Last Post Fund

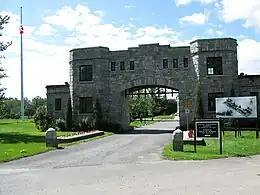
Entry to the National Field of Honour

Once eligibility is determined for assistance under the Funeral & Burial Program, the Last Post Fund will provide money for funeral expenses and professional services (up to $7,376 at the Funeral Home). In addition, the cost of cremation, burial expenses such as a plot and interment may be covered. Last Post Fund may also assist by arranging a military gravestone or marker as part of the benefit package for accepted cases. Applications should be made within one year of the date of death of the Veteran.